Downtown Edmonton

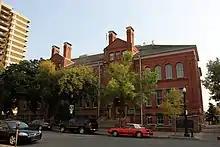
Completed in 1905, McKay Avenue School is a historical landmark in Downtown Edmonton, and presently houses the Edmonton Public School Board Archives and Museum.

McKay Avenue School is an important historical building located in downtown Edmonton. Named for Dr. William Morrison MacKay, a doctor with the Hudson's Bay Company and Alberta's first doctor. Construction began in 1904 when the cornerstone was laid by the Governor General of Canada, Lord Minto. The building was named a provincial historic resource in 1976. Due to declining enrollments, the school was closed in 1983. Today, the building has a new lease on life, and is the home of the Edmonton Public School Board Archives and Museum. In addition to its educational role, the building was also used by the Alberta Legislature during 1906 and 1907, when the legislature's first two sittings were held here. The 1881 Schoolhouse, an older wood frame building and Edmonton's oldest school, is located on the same site.